Cistercians

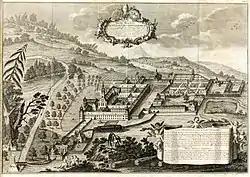
View of the Lilienfeld Cistercian Abbey, 1747

Germany became the scene of violence and destabilization following Martin Luther's efforts to gain independence from the Vatican. Many abbeys lost scores of monks, as these left religious life in order to marry. Monastic property was confiscated by nobles who saw an opportunity to profit from the chaos. During the English Reformation, Henry VIII's Dissolution of the Monasteries saw the confiscation of every single monastery in that country, a disaster not only for the Cistercians. Some historians believe that the suppression of the English monasteries may have stamped out an industrial revolution.